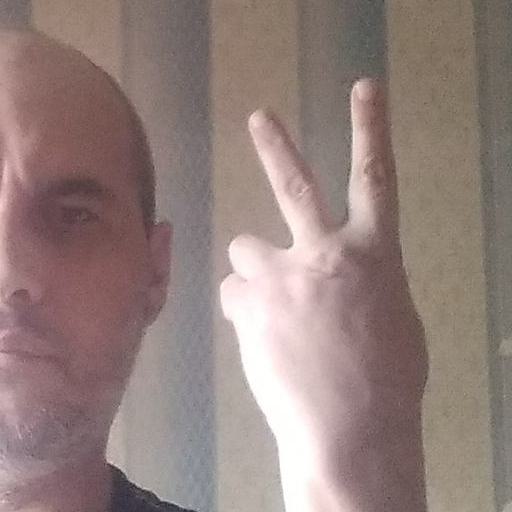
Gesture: peace_inverted